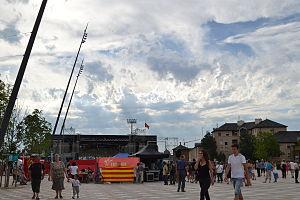
La grande scène de l'Estivada 2015.